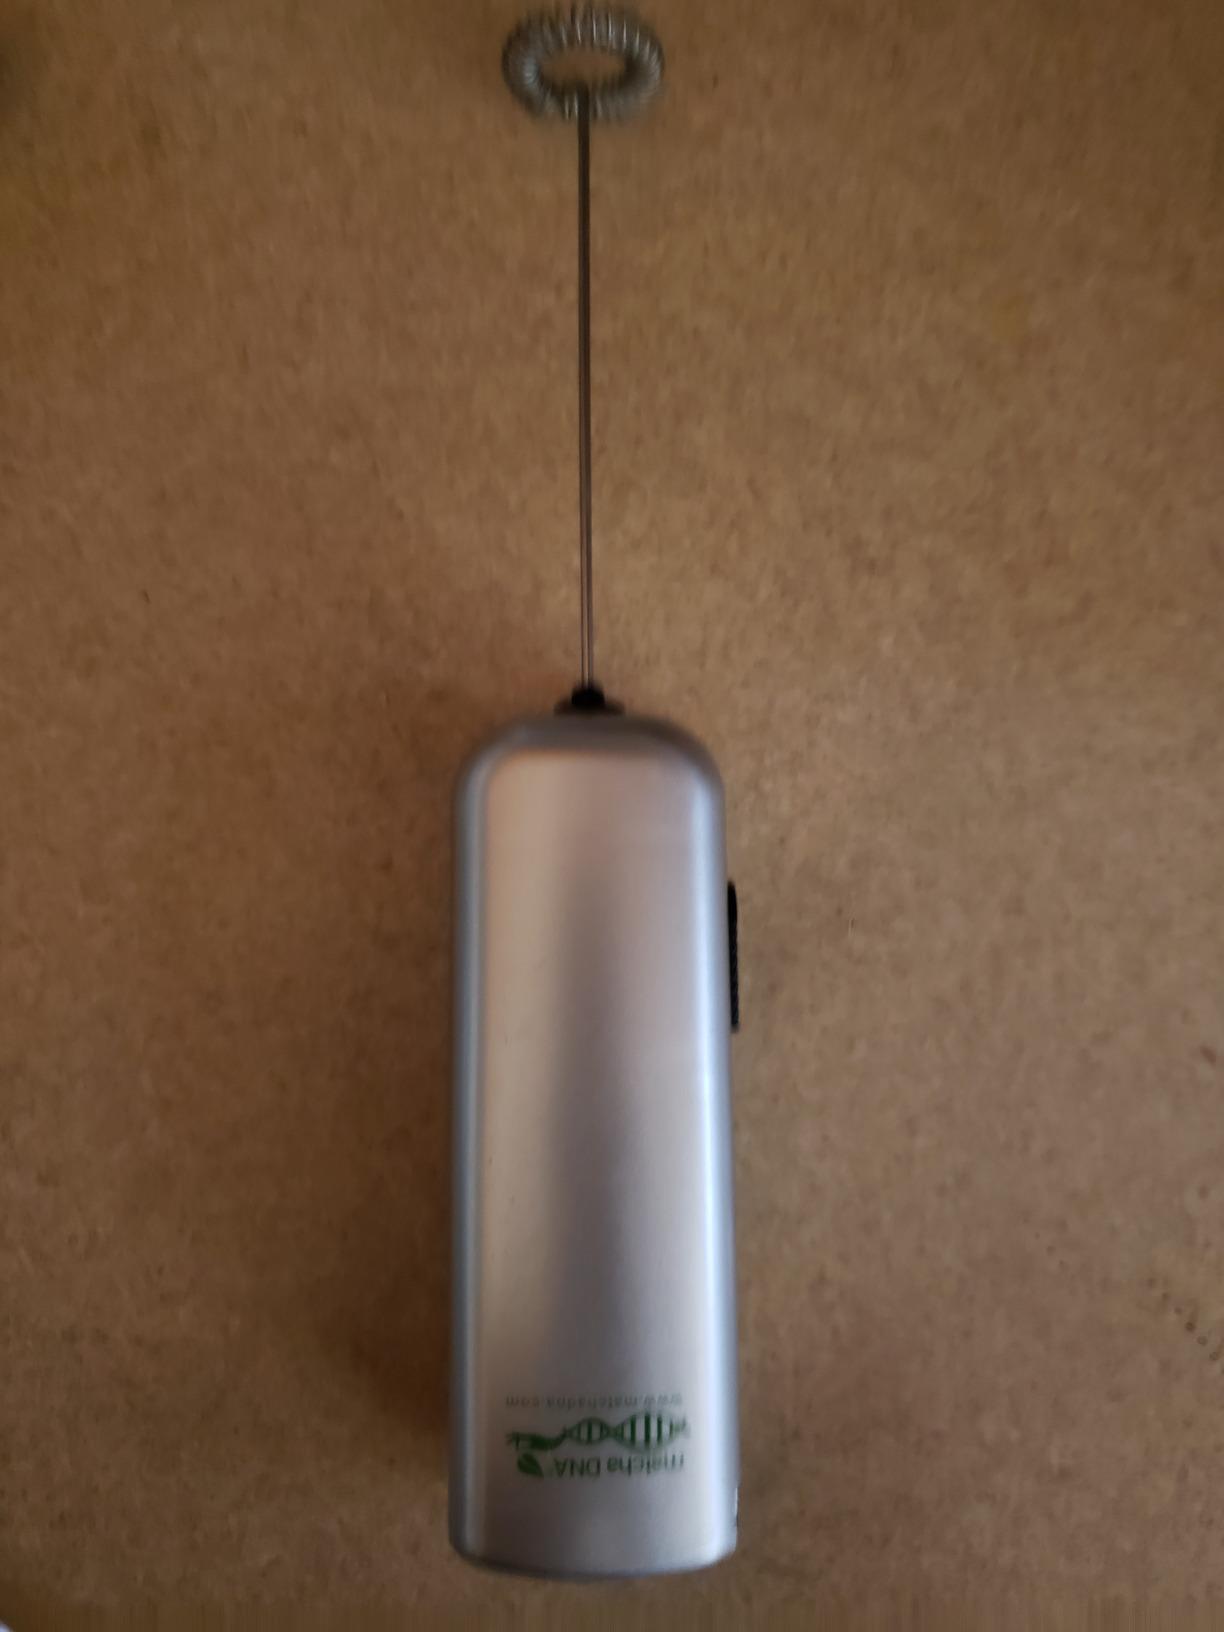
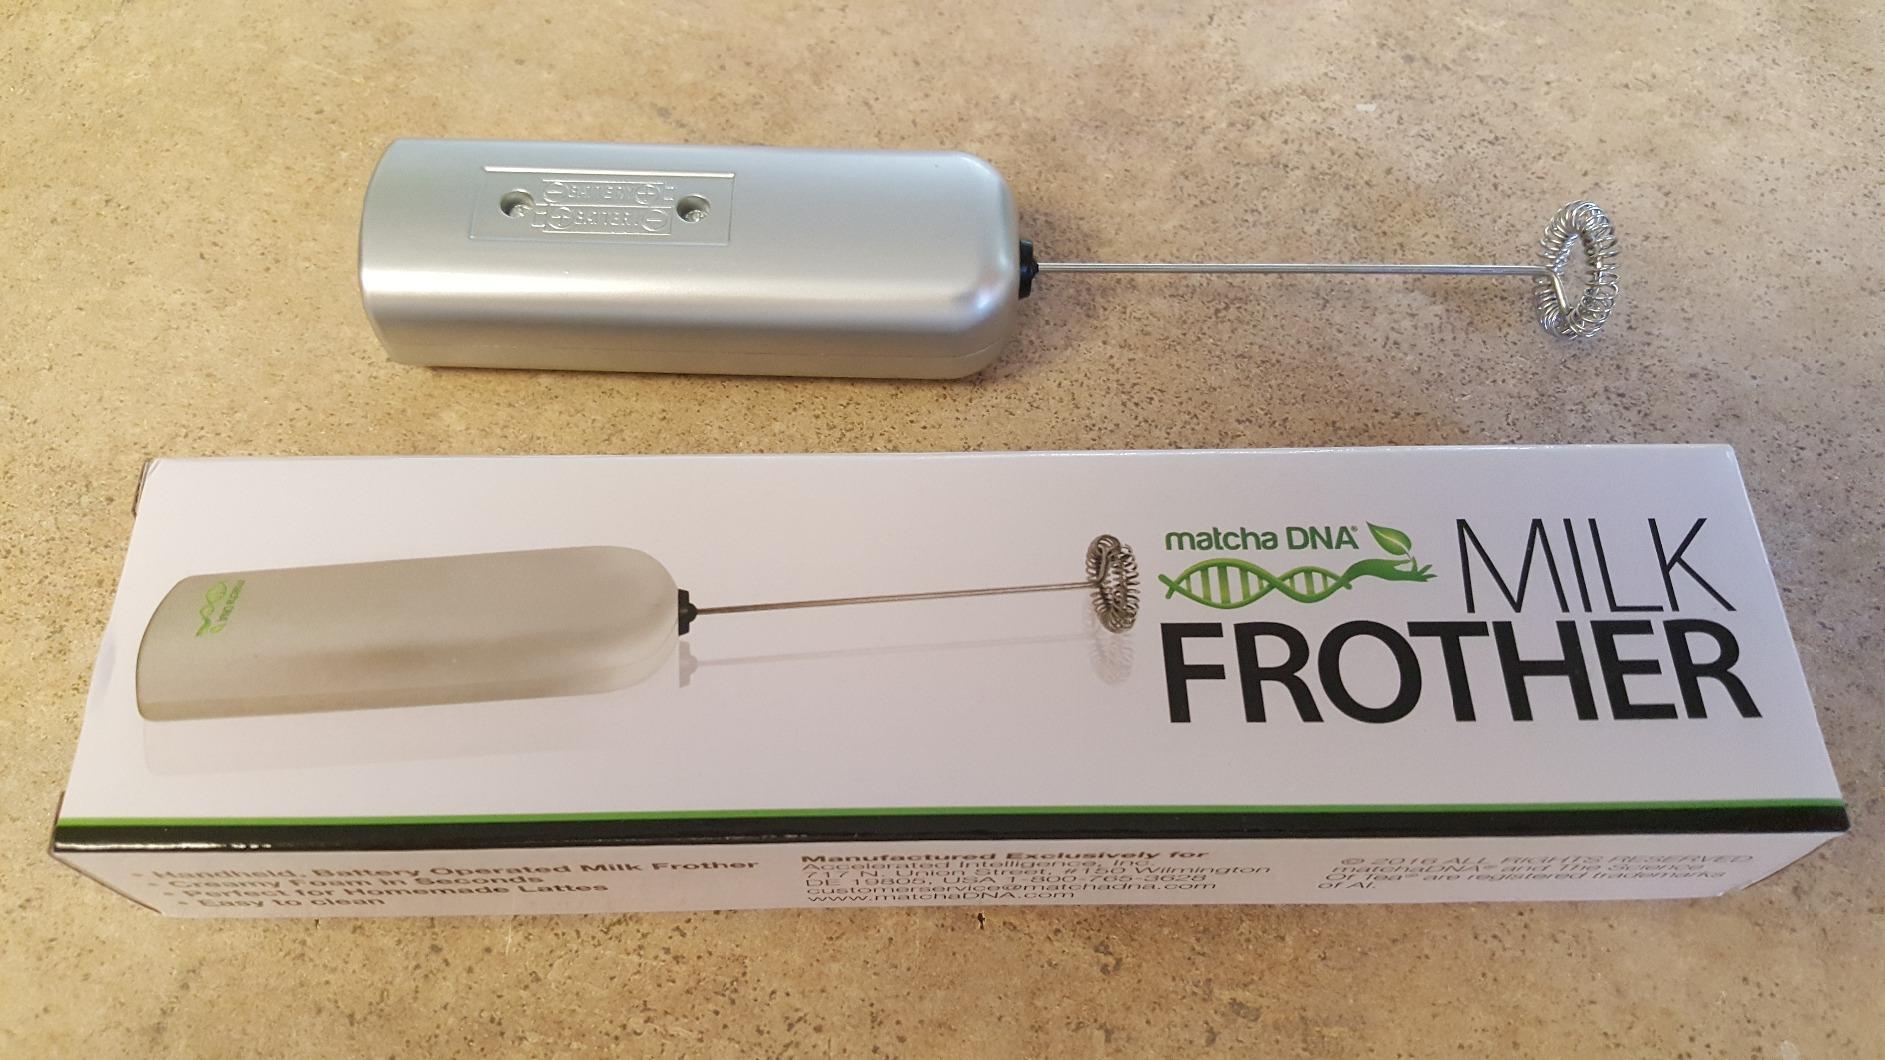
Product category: items_mixer
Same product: yes